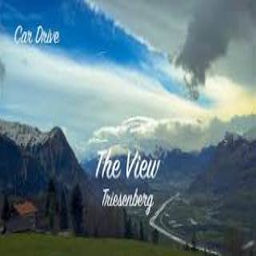
Triesenberg